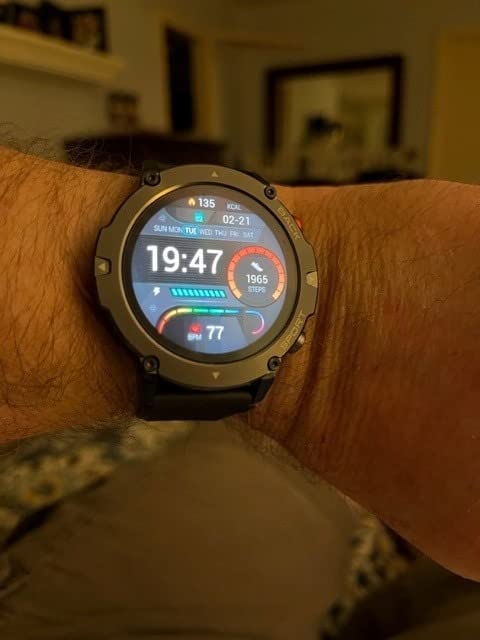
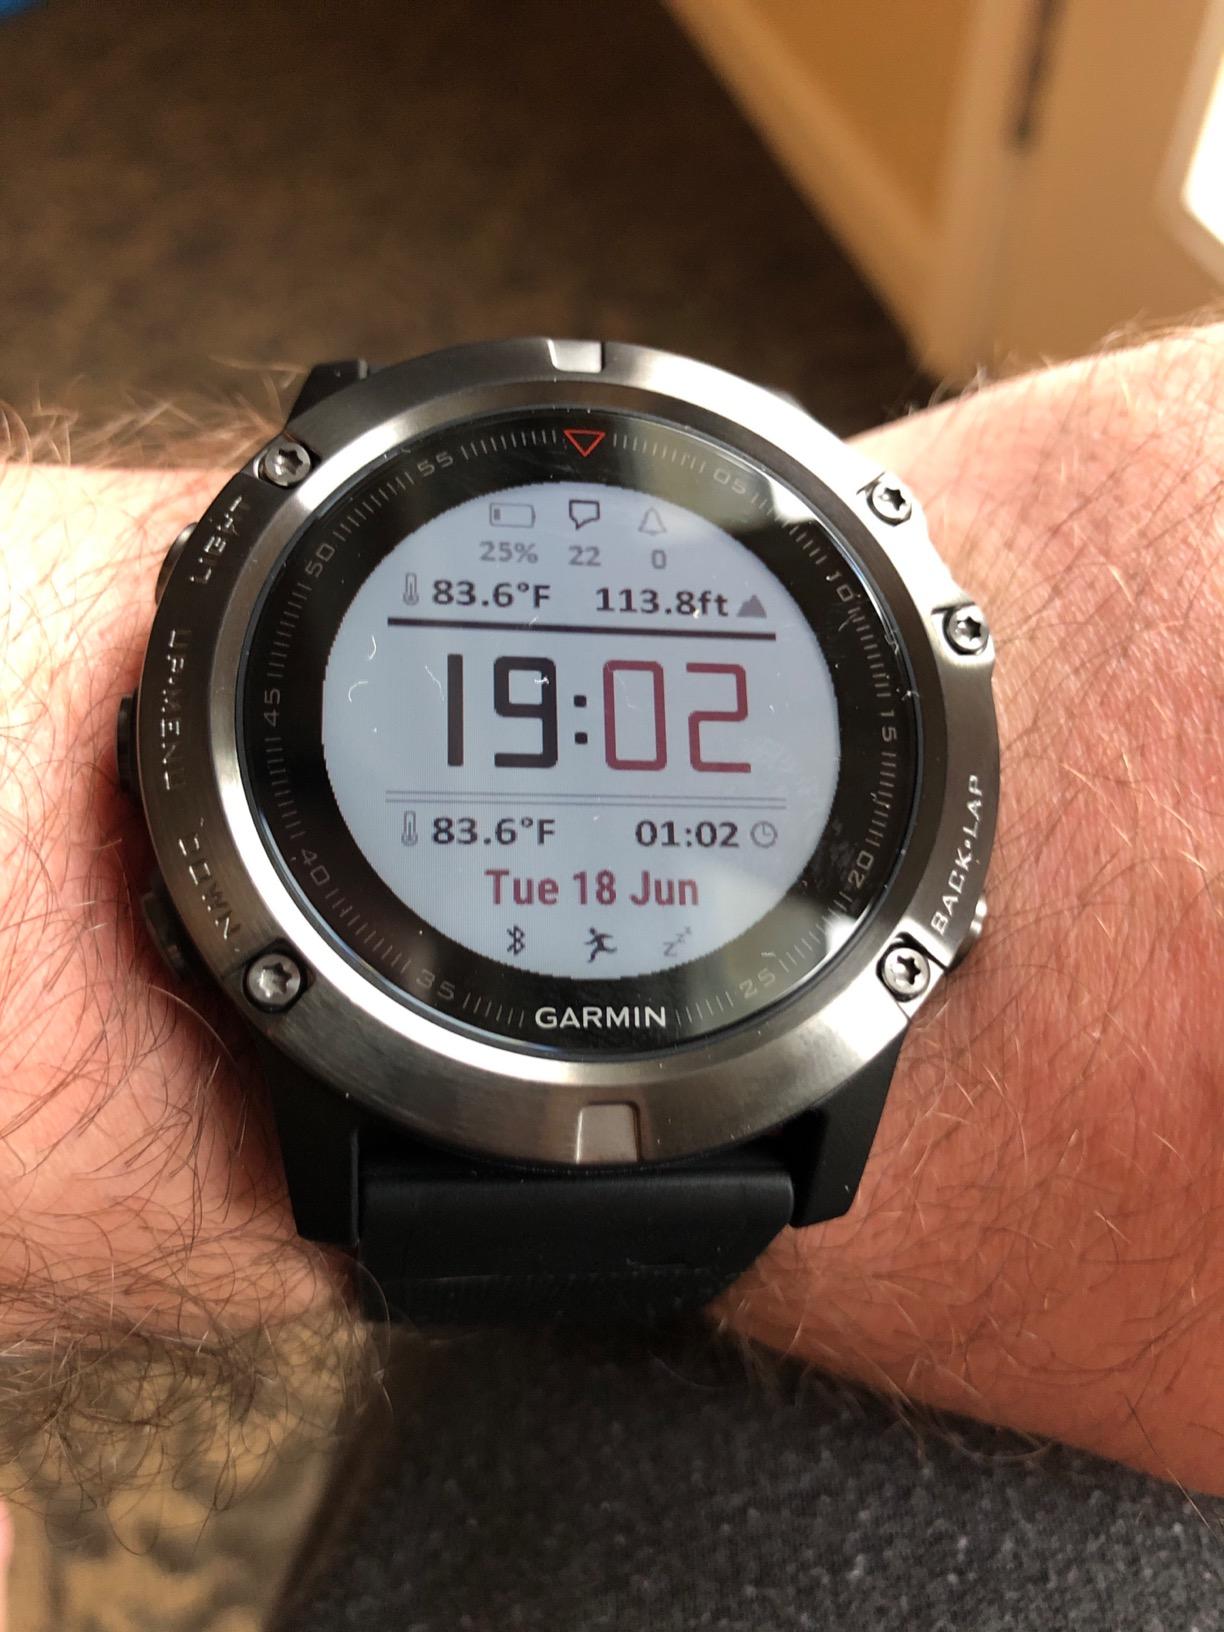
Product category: smartwatch
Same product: no